Stadt Wehlen ferry

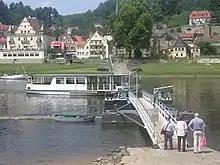
The Stadt Wehlen ferry

The Stadt Wehlen ferry is a passenger ferry across the Elbe river in Germany. The ferry connects the town of Stadt Wehlen, which lies on the northern bank of the Elbe, with the southern bank, where the town's railway station is located. It operates as required throughout the day, with a journey time of around 2 minutes.